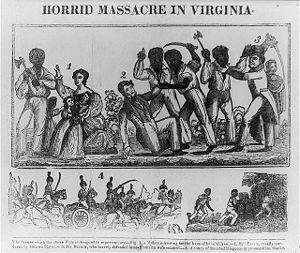
4 janvier : le général Damrémont prend Oran. Conformément à la convention signée avec la France le 18 décembre 1830, le bey de Tunis Husayn propose ses services à la France. Il espère obtenir Constantine pour son frère Mustapha et placer Ahmed bey, un autre prince tunisien, au gouvernement d’Oran, ce qui est fait le 4 février. Mais les violences exercées par ses troupes en Algérie font scandale et Paris ne ratifie pas la convention. Ce revirement nuira aux relations franco-tunisiennes, alors que, en offrant ses services à l’occupant, le bey s’est compromis aux yeux des musulmans. Le 17 août, la France prend directement en charge l’administration d’Oran.
1ᵉʳ août :
La révolte de Nat Turner est une révolte d'esclaves qui a eu lieu dans le comté de Southampton, en Virginie, au mois d'août 1831. Menés par Nat Turner, les esclaves rebelles ont commis des meurtres à divers endroits, de 55 à 65 personnes, soit le plus grand nombre de décès causés par une révolte d'esclaves dans le Sud des États-Unis. La révolte a été réprimée en quelques jours, mais Nat Turner a survécu en se cachant pendant plus de deux mois. La révolte a été définitivement étouffée à la plantation Belmont, au matin du 23 août 1831.